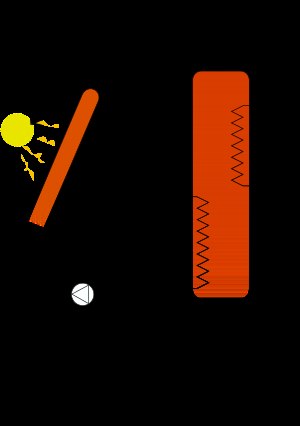
Akkumuleringsbeholder
En akkumuleringsbeholder hvor en af kilderne er solvarme A, som sendes ind i en akkumuleringsbeholder via en mindre pumpe B (cirkel med trekant) og varmevekslerspiralen i varmtvandsbeholderen. Den anden spiral C kan f.eks. anvendes til oliefyr eller brændeovn. Ved D hentes det varme brugsvand ud og koldt vand sendes ind i bunden ved E.
En akkumuleringsbeholder er en vandbeholder med vand, som i industrien, boliger og boligblokke typisk anvendes til at lagre varme i kortere eller længere tid.